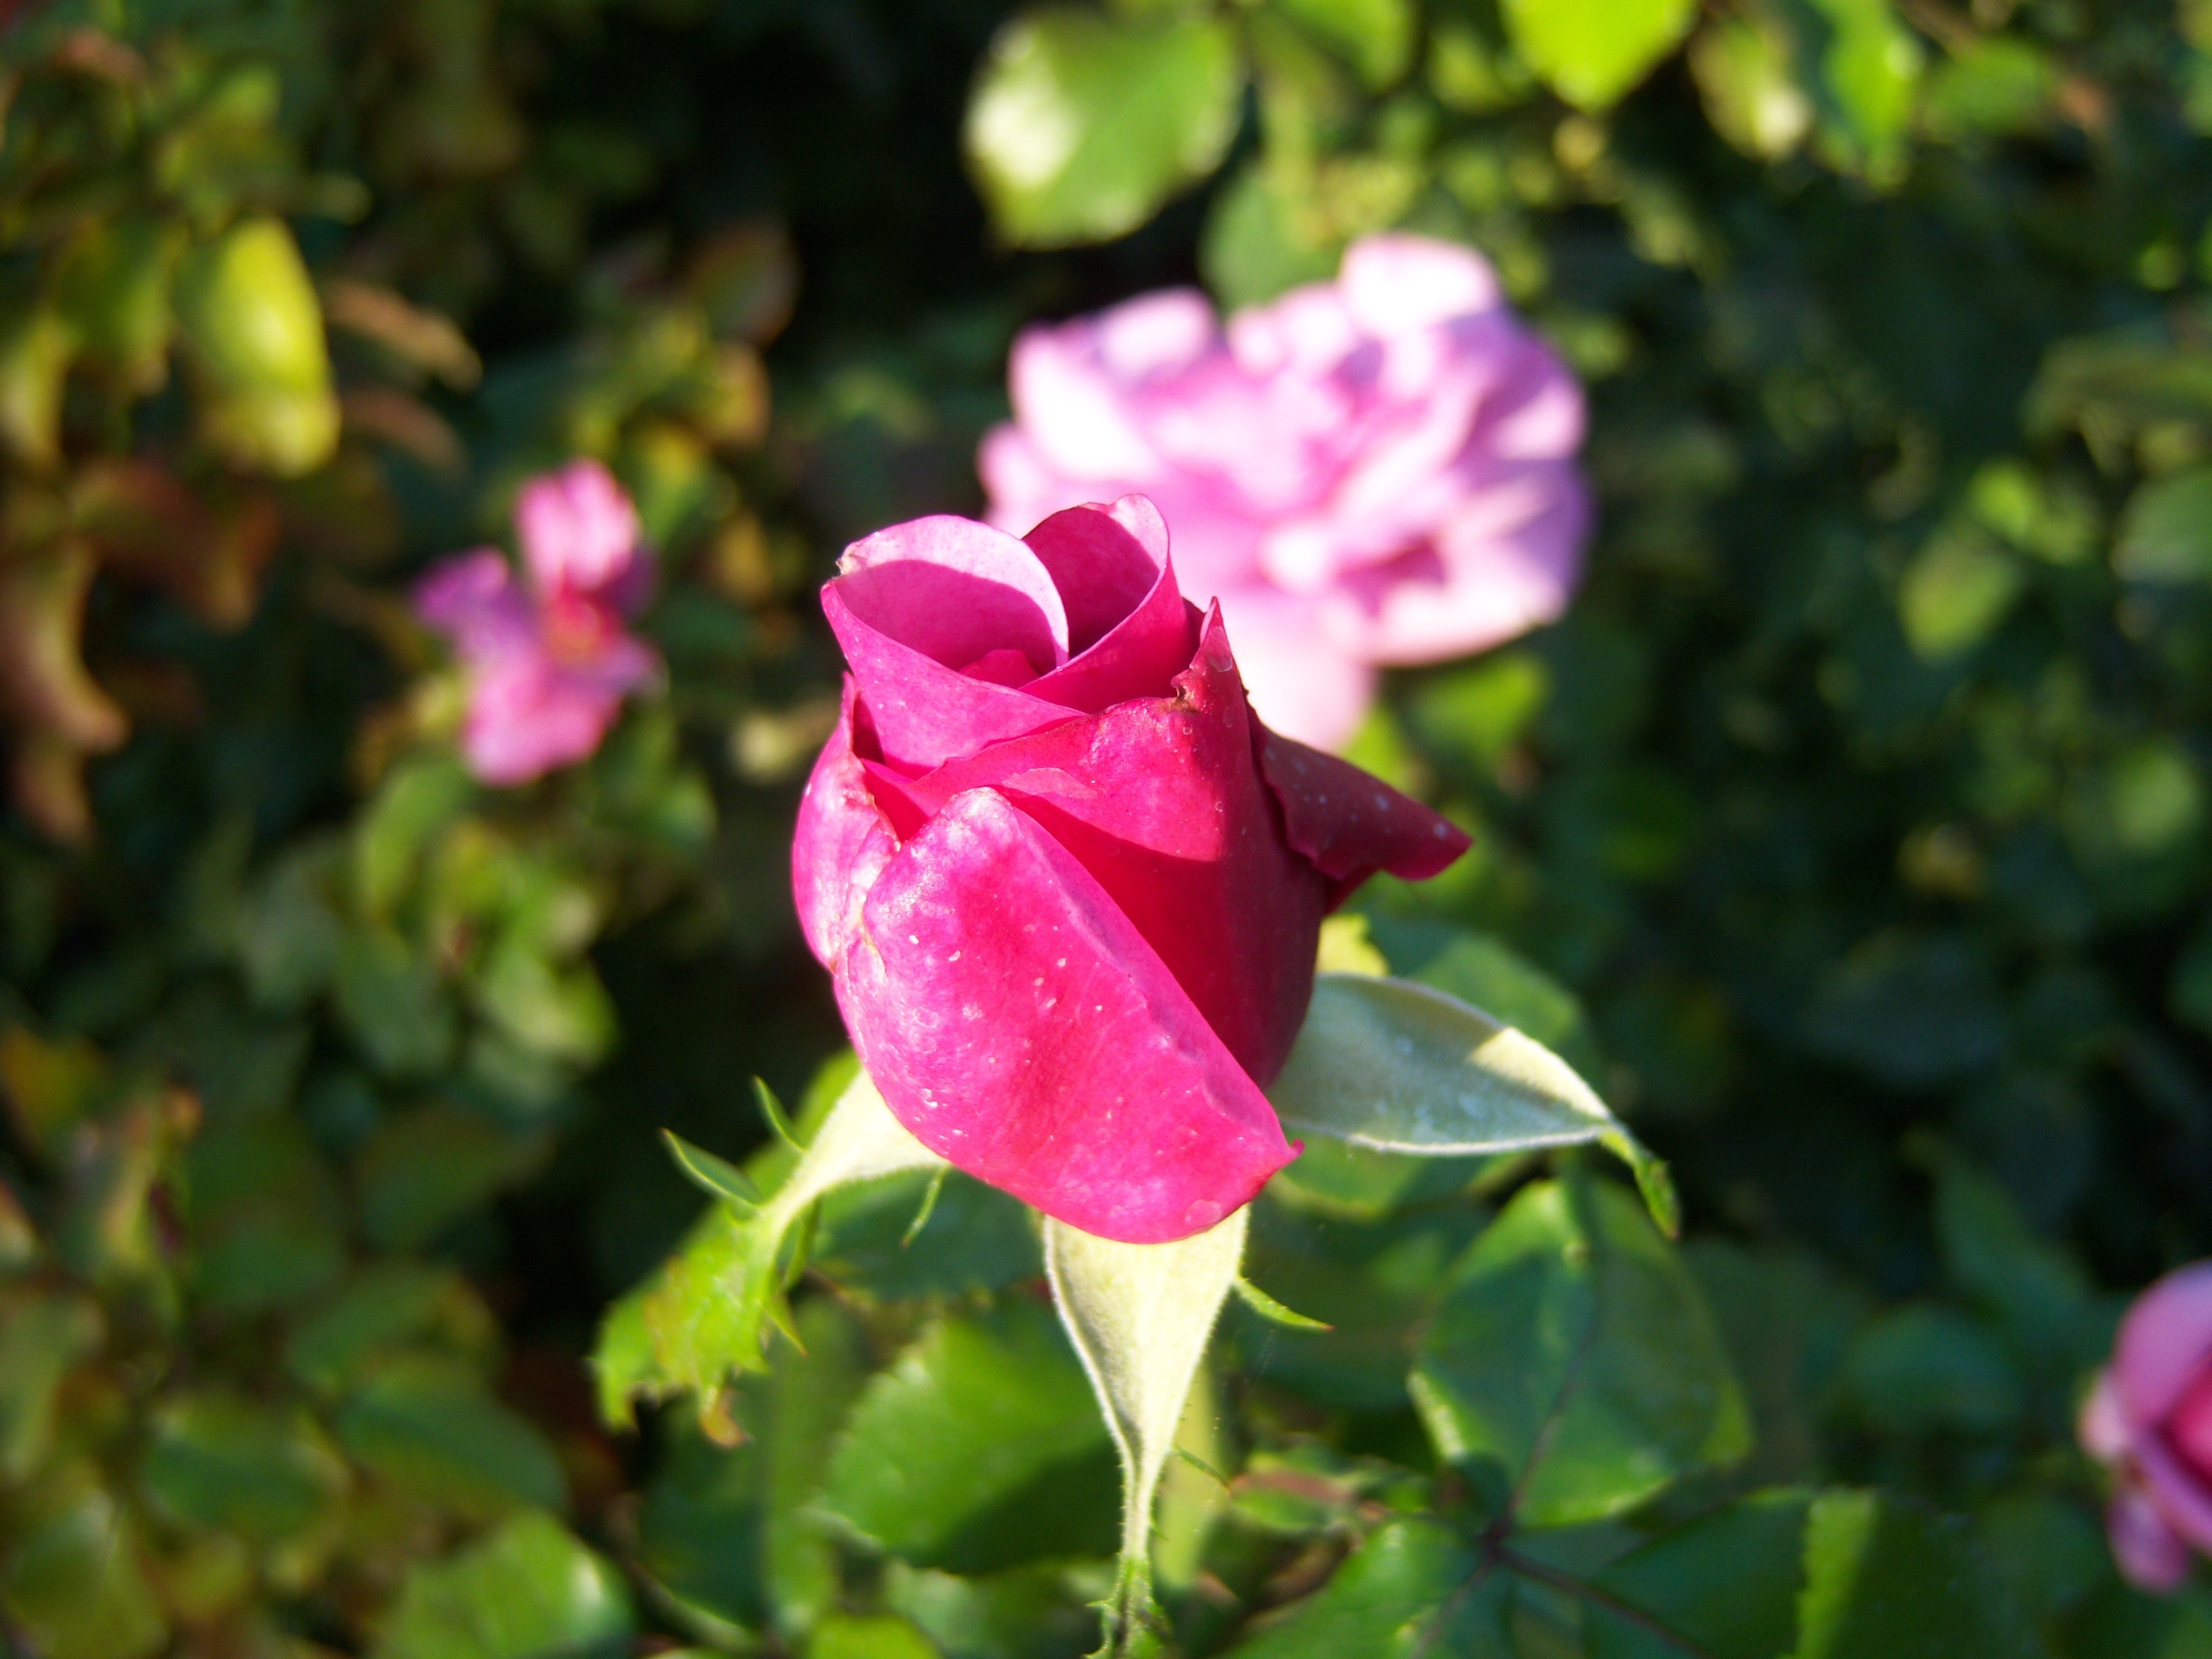
nature, blossom, plant, flower, petal, bloom, summer, love, rose, botany, garden, pink, flora, flowers, shrub, bud, floribunda, flowering plant, garden roses, rose family, rose bud, land plant, rose order